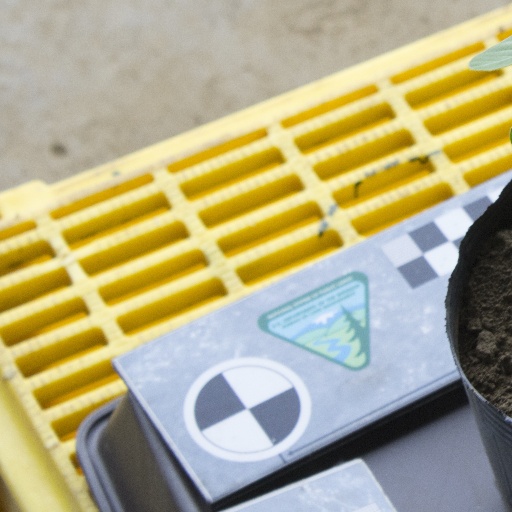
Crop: soybean